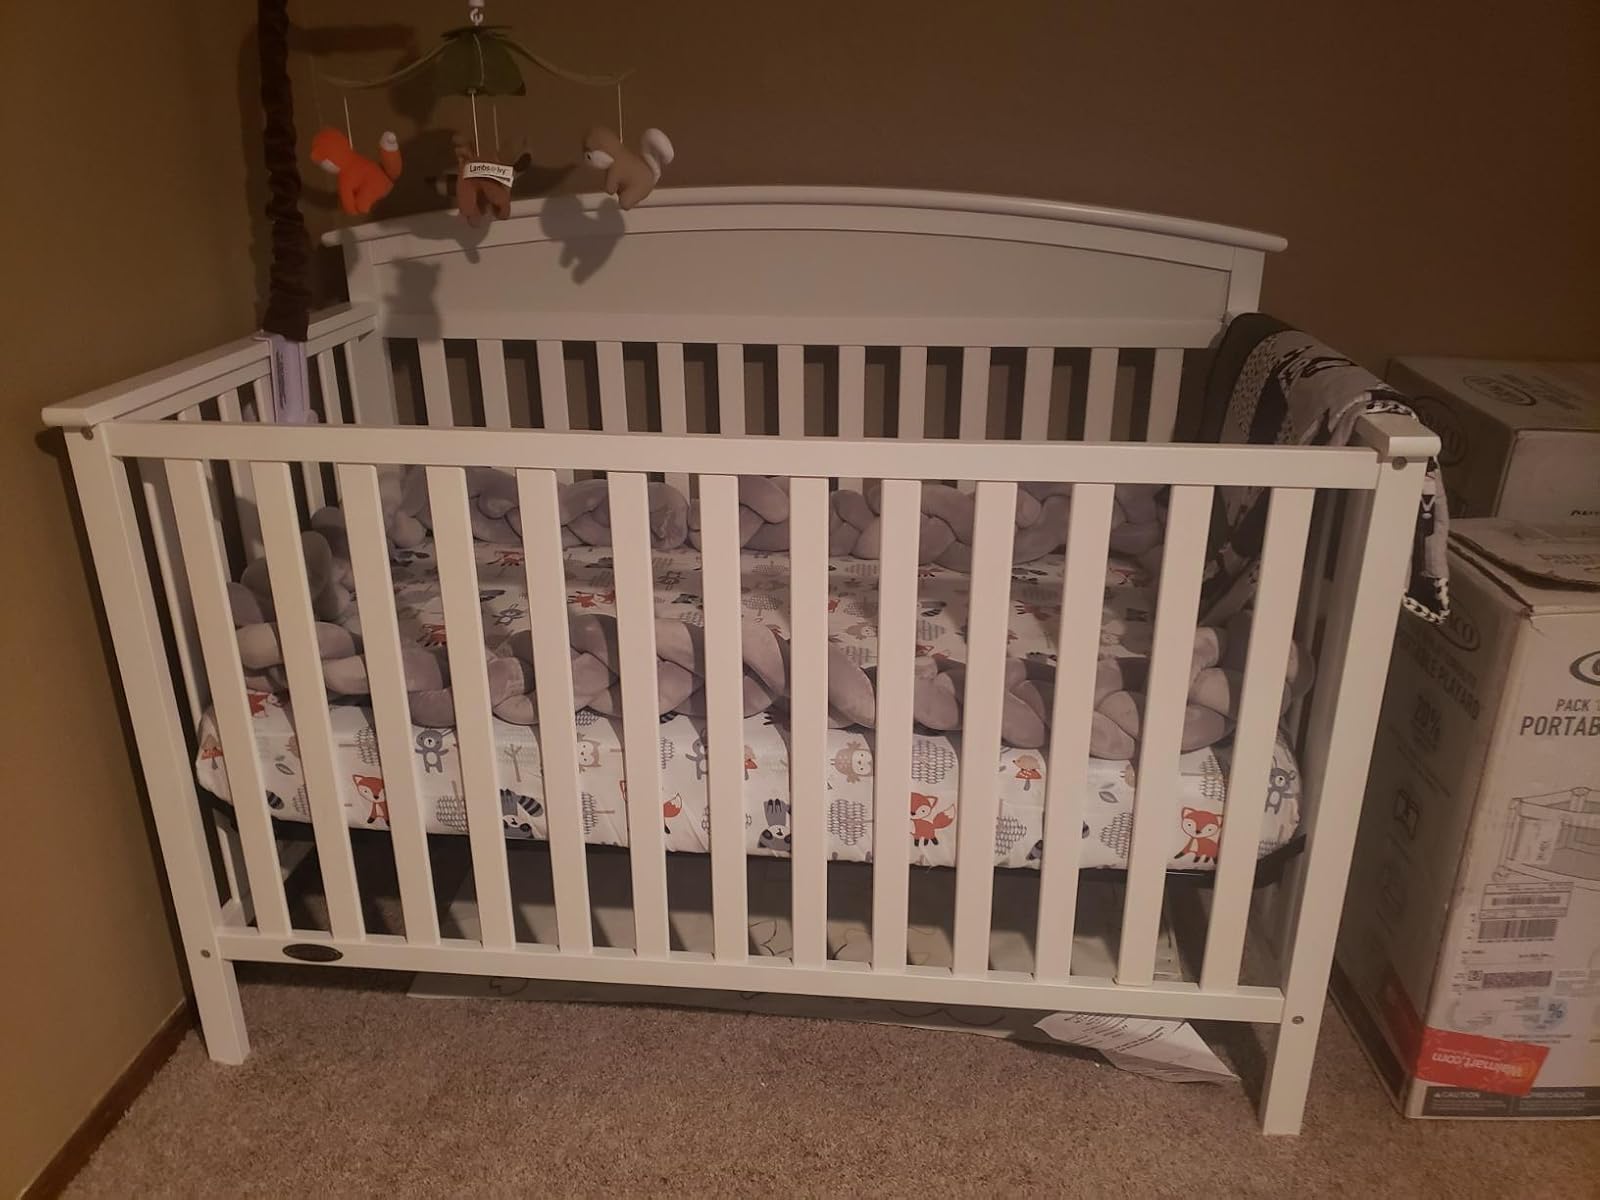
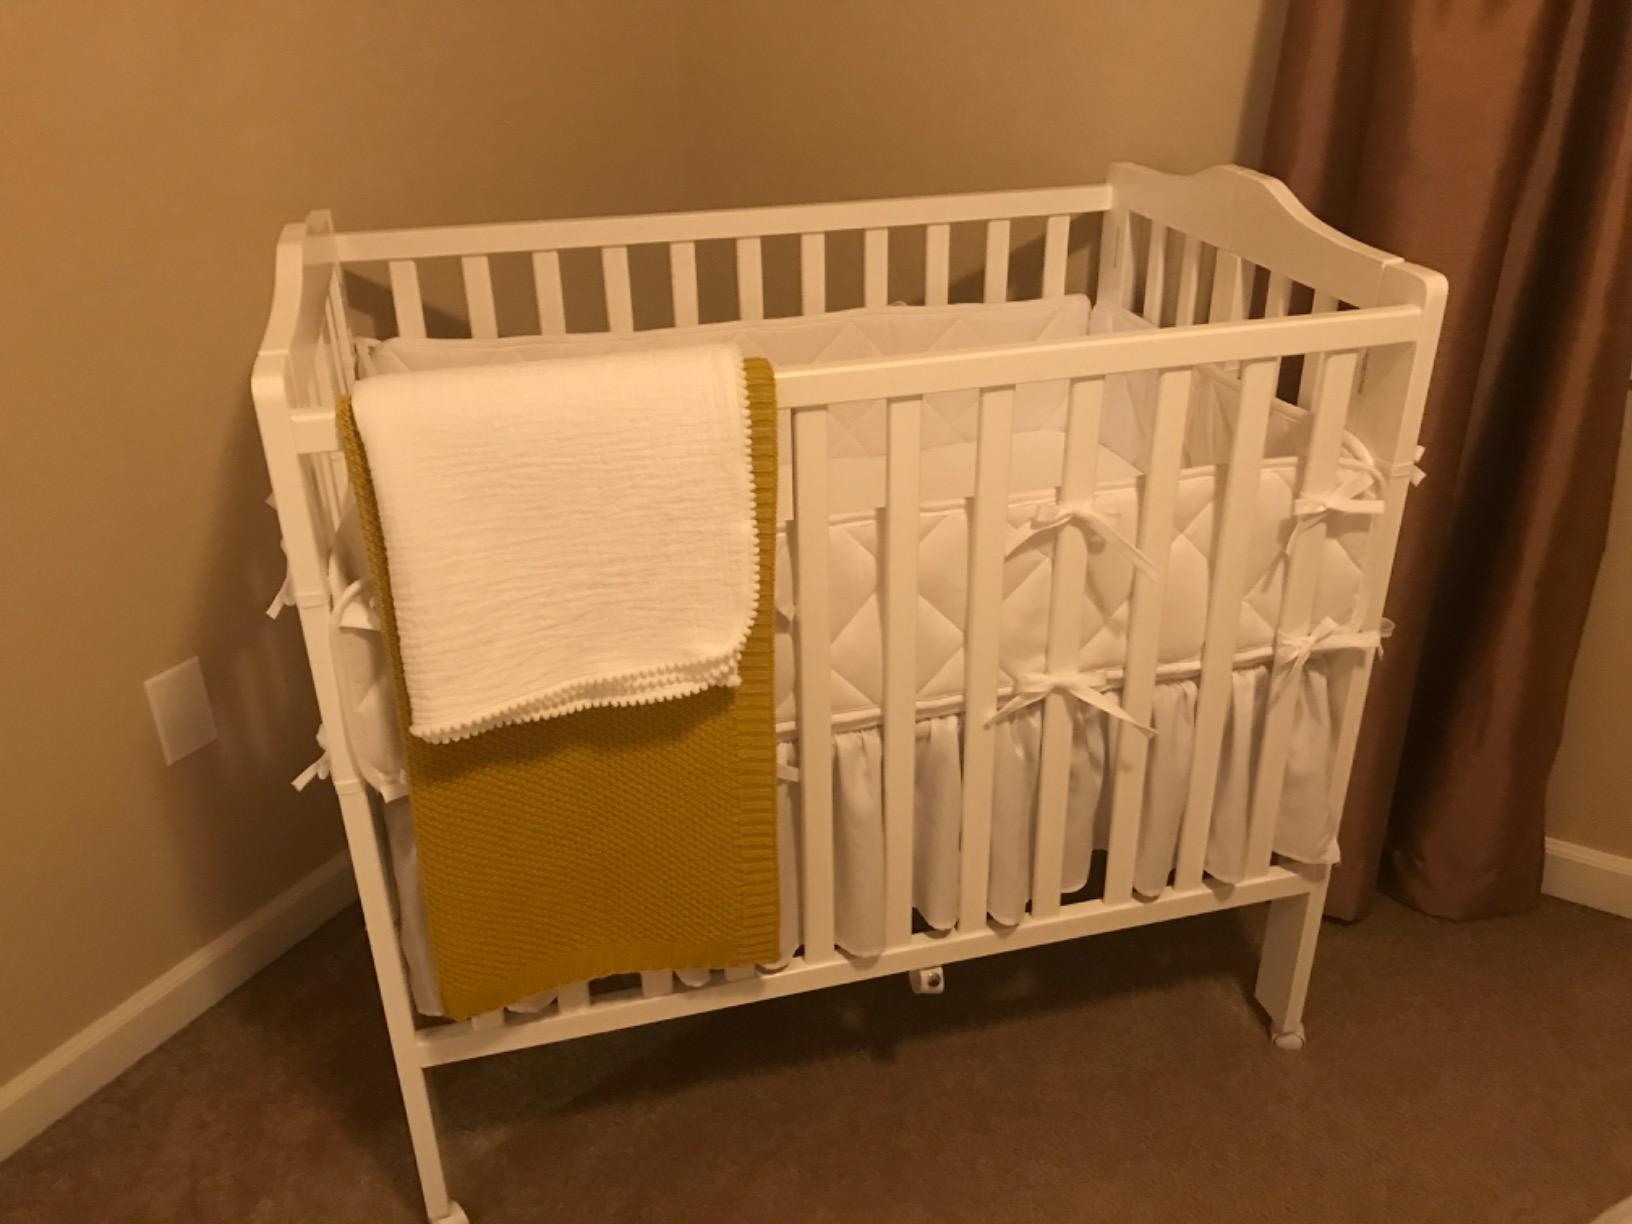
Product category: products_crib
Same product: no